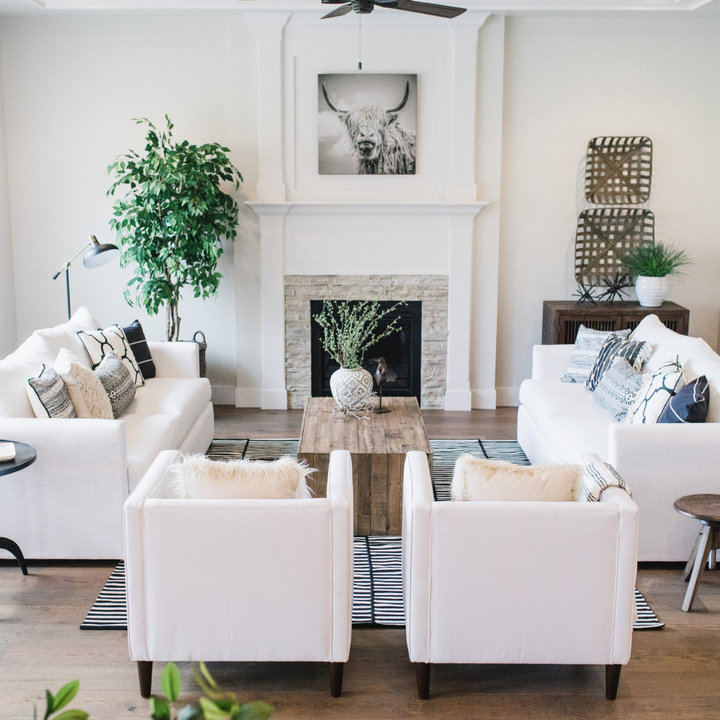
Style: Modern